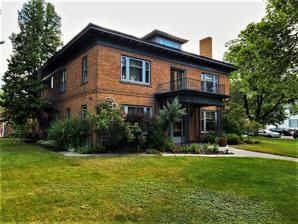
Building: Forkenbrock Funeral Home
Country: United States of America
Year built: 1929
United States historic place Forkenbrock Funeral Home U.S. National Register of Historic Places Show map of Montana Show map of the United States Location 234 E. Pine St. Missoula, Montana Coordinates 46°52′21″N 113°59′26″W / 46.872635°N 113.990652°W / 46.872635; -113.990652 ( Forkenbrock Funeral Home ) Area less than one acre Built 1929 Architectural style Colonial Revival NRHP reference No. 84000570 Added to NRHP December 27, 1984 The Forkenbrock Funeral Home , at 234 E. Pine St. in Missoula, Montana , is a Colonial Revival -style building which was built to serve as a mortuary and funeral home in 1929.  It was listed on the National Register of Historic Places in 1984. It was originally known as the Geraghty Funeral Home . References